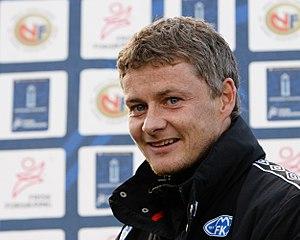
Ole Gunnar Solskjær, né le 26 février 1973 à Kristiansund, est un footballeur international norvégien, évoluant au poste d'attaquant, reconverti entraîneur.
"Le Manchester United Football Club est un club de football anglais basé dans le district de Trafford, à proximité de la ville de Manchester, dans son stade d'Old Trafford dans le Grand Manchester. Fondé en 1878 sous le nom de Newton Heath, Manchester United évolue à Old Trafford, son stade historique, qui tire son surnom de ""Théâtre des Rêves"" des exploits réalisés au fil des années par le club mancunien.